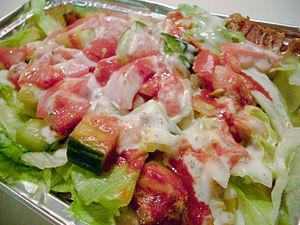
Le kapsalon, aussi connu comme « poutine à l'hollandaise », est un mets typique de la cuisine néerlandaise, très apprécié dans les points de restauration rapide de Rotterdam.